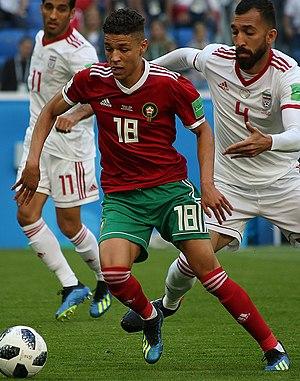
Amine Harit, né le 18 juin 1997 à Pontoise en France, est un footballeur international marocain évoluant au poste de milieu offensif au FC Schalke 04 en Bundesliga. Il possède également la nationalité française.